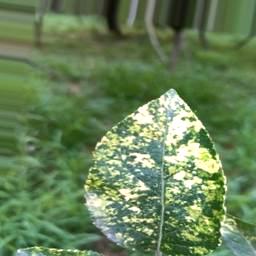
Label: Apple_Mosaic